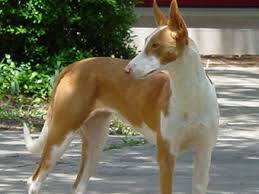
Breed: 210-n000006-Ibizan_hound